Battle of Coral–Balmoral

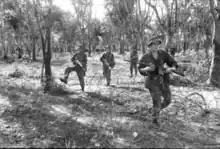
Armed soldiers in a tactical formation move through the trees towards some barbed wire.

The PAVN then appeared to abandon AO Surfers to the Australians, and increasingly diverted their movement around Coral and Balmoral. Operation Toan Thang I continued for another six days regardless, and 1 ATF patrolled extensively into June. However, with contacts decreasing, on 1 June Weyand judged the Australian blocking operation to have been successful in limiting the offensive against Saigon, and directed US and ARVN units to relieve them. Meanwhile, Hughes returned from leave and visited Dunstan at FSB Coral to discuss the situation and the task force's redeployment to Phước Tuy. FSB Balmoral was subsequently declared closed on 5 June, with 3 RAR and its direct support battery returning to Nui Dat by air, while FSB Coral was also closed the following day. The operation finally concluded on 6 June, with 1 RAR returning to Nui Dat by CH-47 after handing over the area of operations to the US 1st Infantry Division, while the logistic, artillery and armoured elements returned by road convoy. Yet the approach of the wet season concerned Hughes, who believed it could hinder the movement of the Centurions and leave them stranded from base until the dry season. Nonetheless, the tanks departed FSB Coral on 5 June; travelling via Bearcat and Route 15, the road move went without incident and they returned to Nui Dat by 17:00 on 6 June.